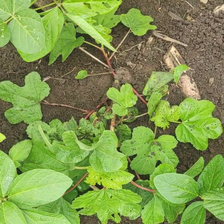
Weed species: Little_Mallow(Malva parviflora)